Gibbs & Cox

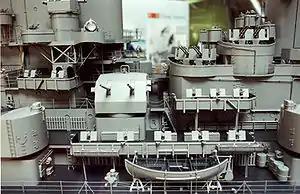
Close-up of USS "Missouri" model built by Gibbs and Cox, on display at the Washington Navy Yard

From 1939 until 1962, the firm operated a model shop that produced high-quality ship models that are considered among "the very finest examples of the steel ship modeler's art ever to be seen." Of these, the most expensive and elaborate was a 1/24-scale cutaway model of the . This model, which is over 16 feet long, shows the complete inner structure on the starboard, and the exterior on the port.